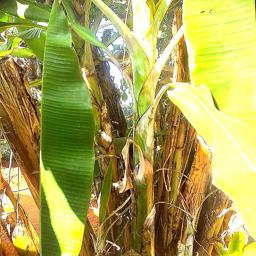
Label: MALBHOG LEAF